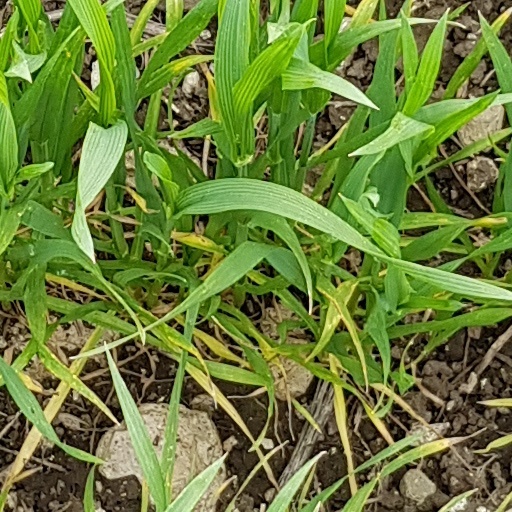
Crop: wheat